Crew Dragon C205

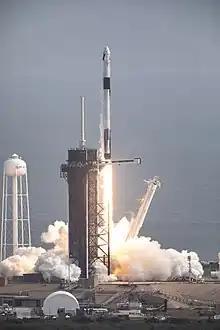
C205 launches on its only mission, the Crew Dragon In-Flight Abort Test.

The SpaceX recovery ship GO Navigator recovered the capsule where C205 was taken back to Port Canaveral for inspection. While the trunk which separated from the capsule at the flight path apogee of approximately 40 km was recovered by a second recovery ship GO Searcher, which returned to the port after the first ship carrying the capsule.